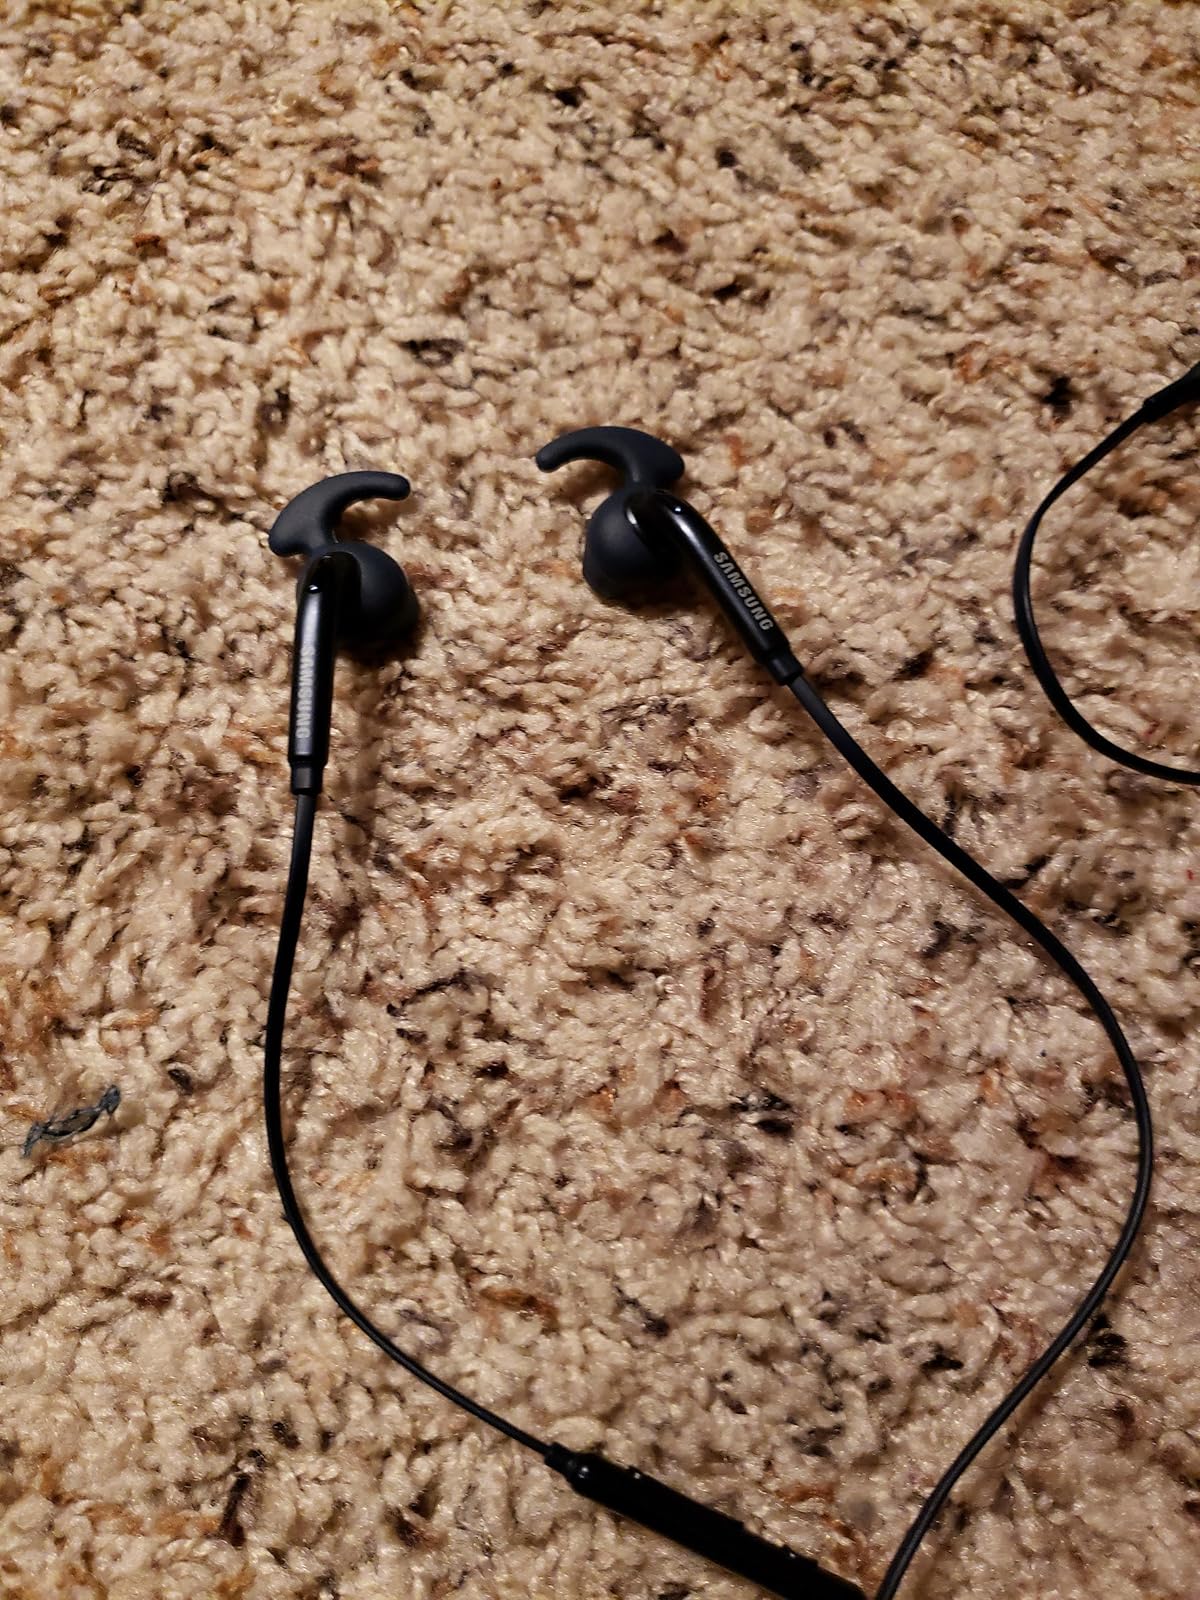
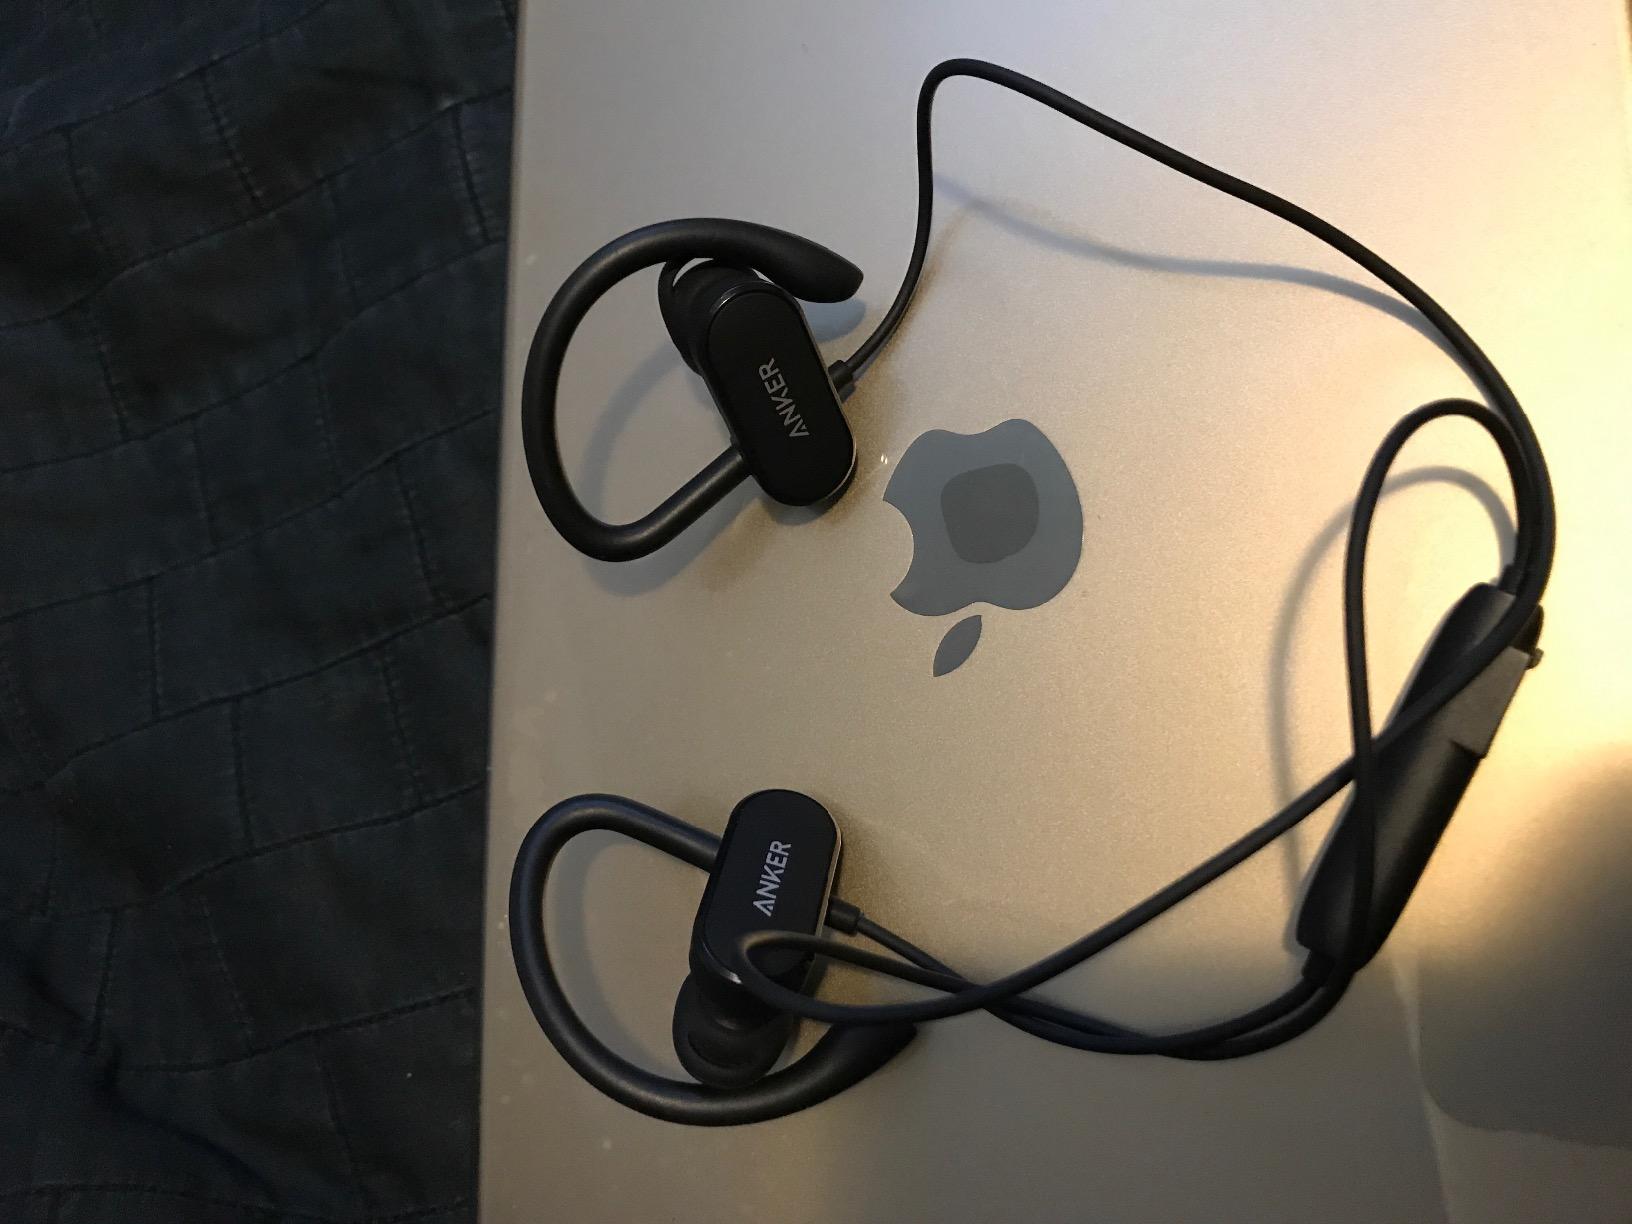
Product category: headphones
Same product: no